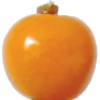
Label: Physalis 1